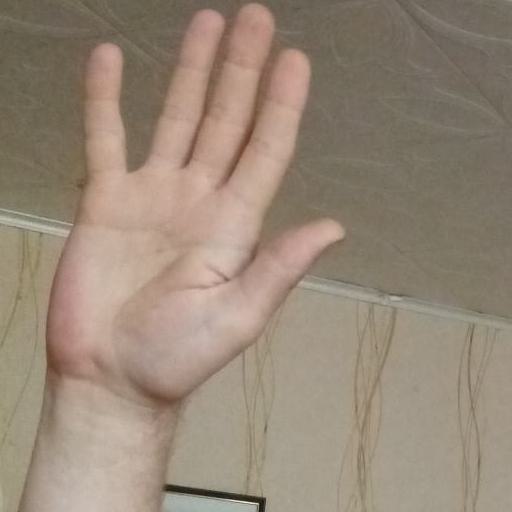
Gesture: palm